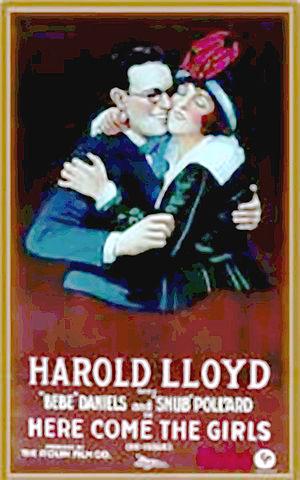
Oui... mais Lui corsette mieux est un film américain réalisé par Fred Hibbard, sorti en 1918.